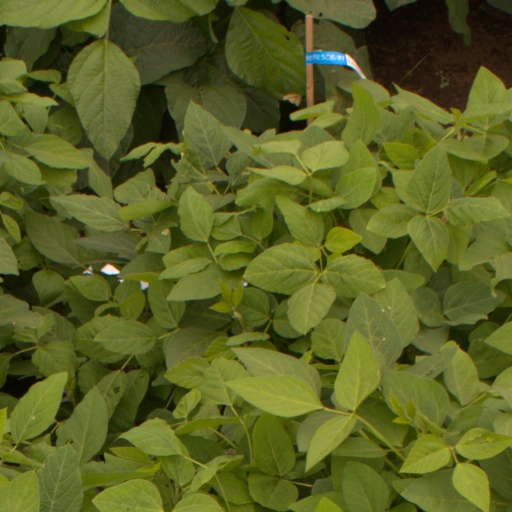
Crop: soybean